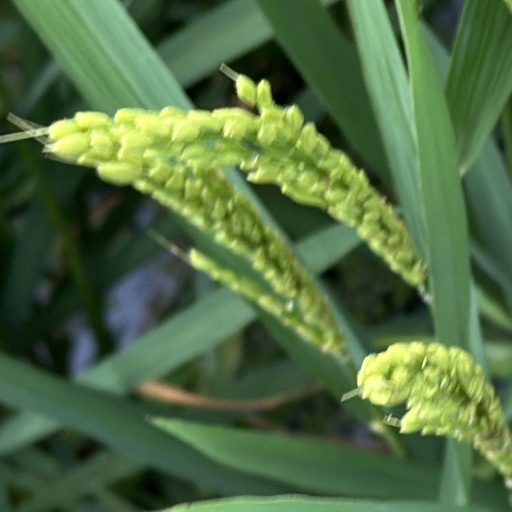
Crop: rice